Lionel Cranfield, 1st Earl of Middlesex

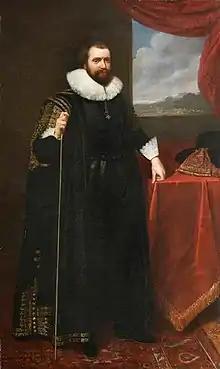

Lionel Cranfield, 1st Earl of Middlesex (1575 – 6 August 1645) was an English merchant and politician. He sat in the House of Commons between 1614 and 1622 when he was raised to the peerage as Baron Cranfield.